Diane de France

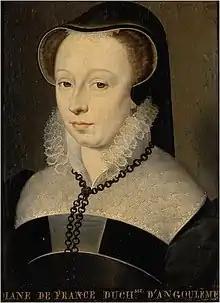
Portrait by François Clouet, 1568

Diane de France, "suo jure" Duchess of Angoulême (25 July 1538 – 11 January 1619) was the illegitimate daughter of Henry II of France and his Italian lover Filippa Duci. She played an important political role during the French Wars of Religion and built the Hôtel d'Angoulême in Paris. She was the favorite of her half-brother, Henry III of France.